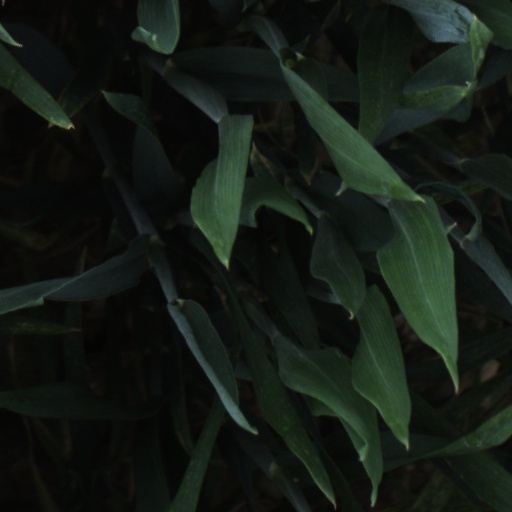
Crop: wheat